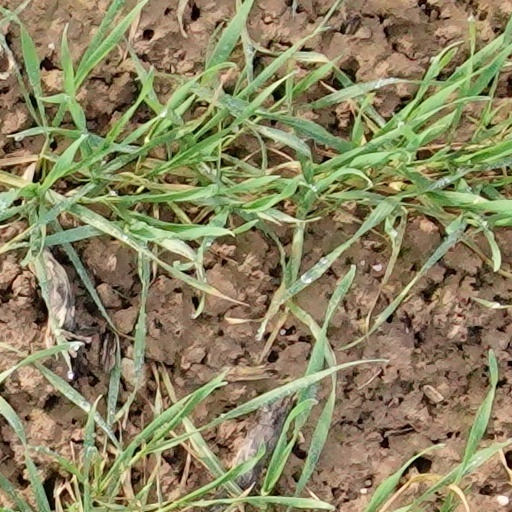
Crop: wheat